Saint-Martial, Charente

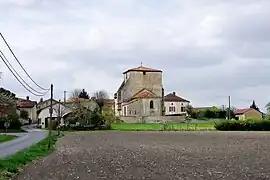
The church and surroundings in Saint-Martial

Saint-Martial is a commune in the Charente department in southwestern France.